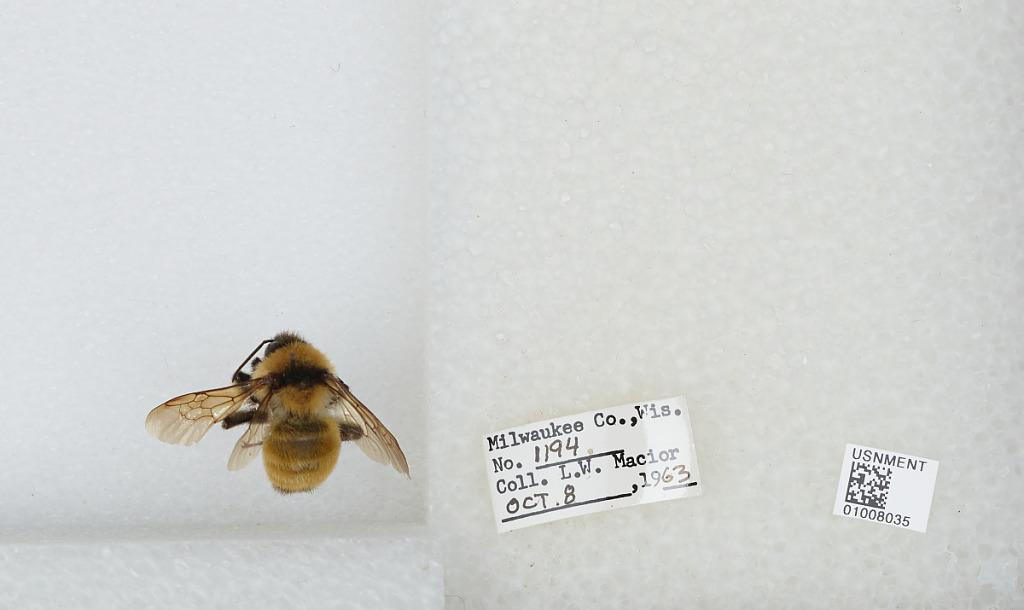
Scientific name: Bombus (Fervidobombus) fervidus fervidus (Fabricius)
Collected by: L. Macior
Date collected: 1963-10-8
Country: United States
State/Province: Wisconsin
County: Milwaukee
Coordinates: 43, -87.9672